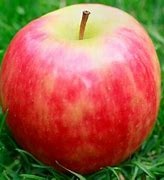
Label: apple